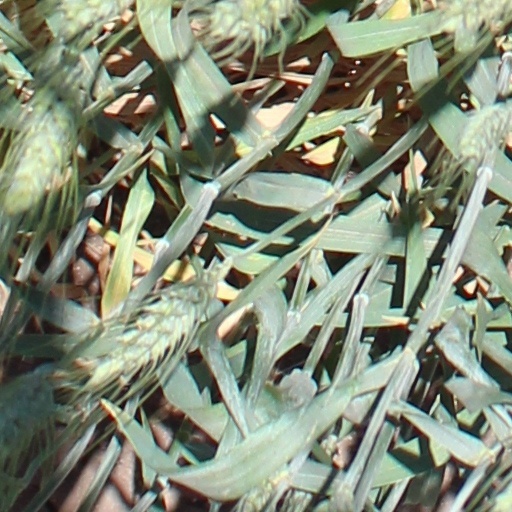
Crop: wheat